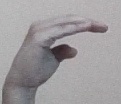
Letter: jeem